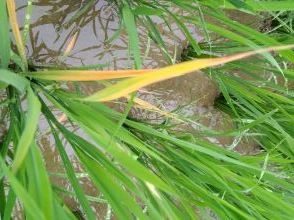
Disease: Tungro